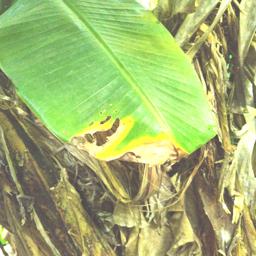
Label: YELLOW SIGATOKA